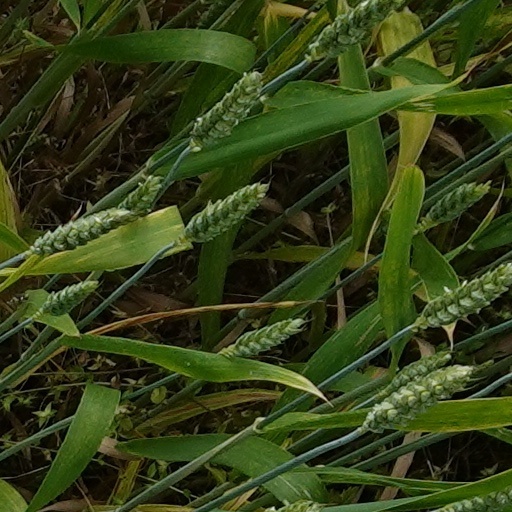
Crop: wheat